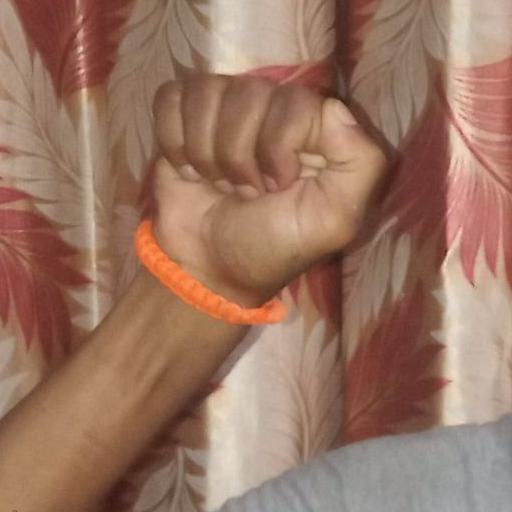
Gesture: fist